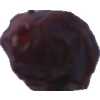
Label: dates